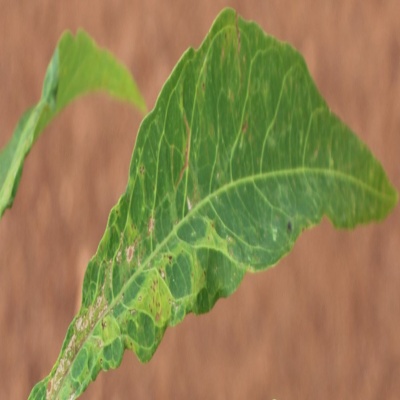
Crop: Cassava
Condition: mosaic